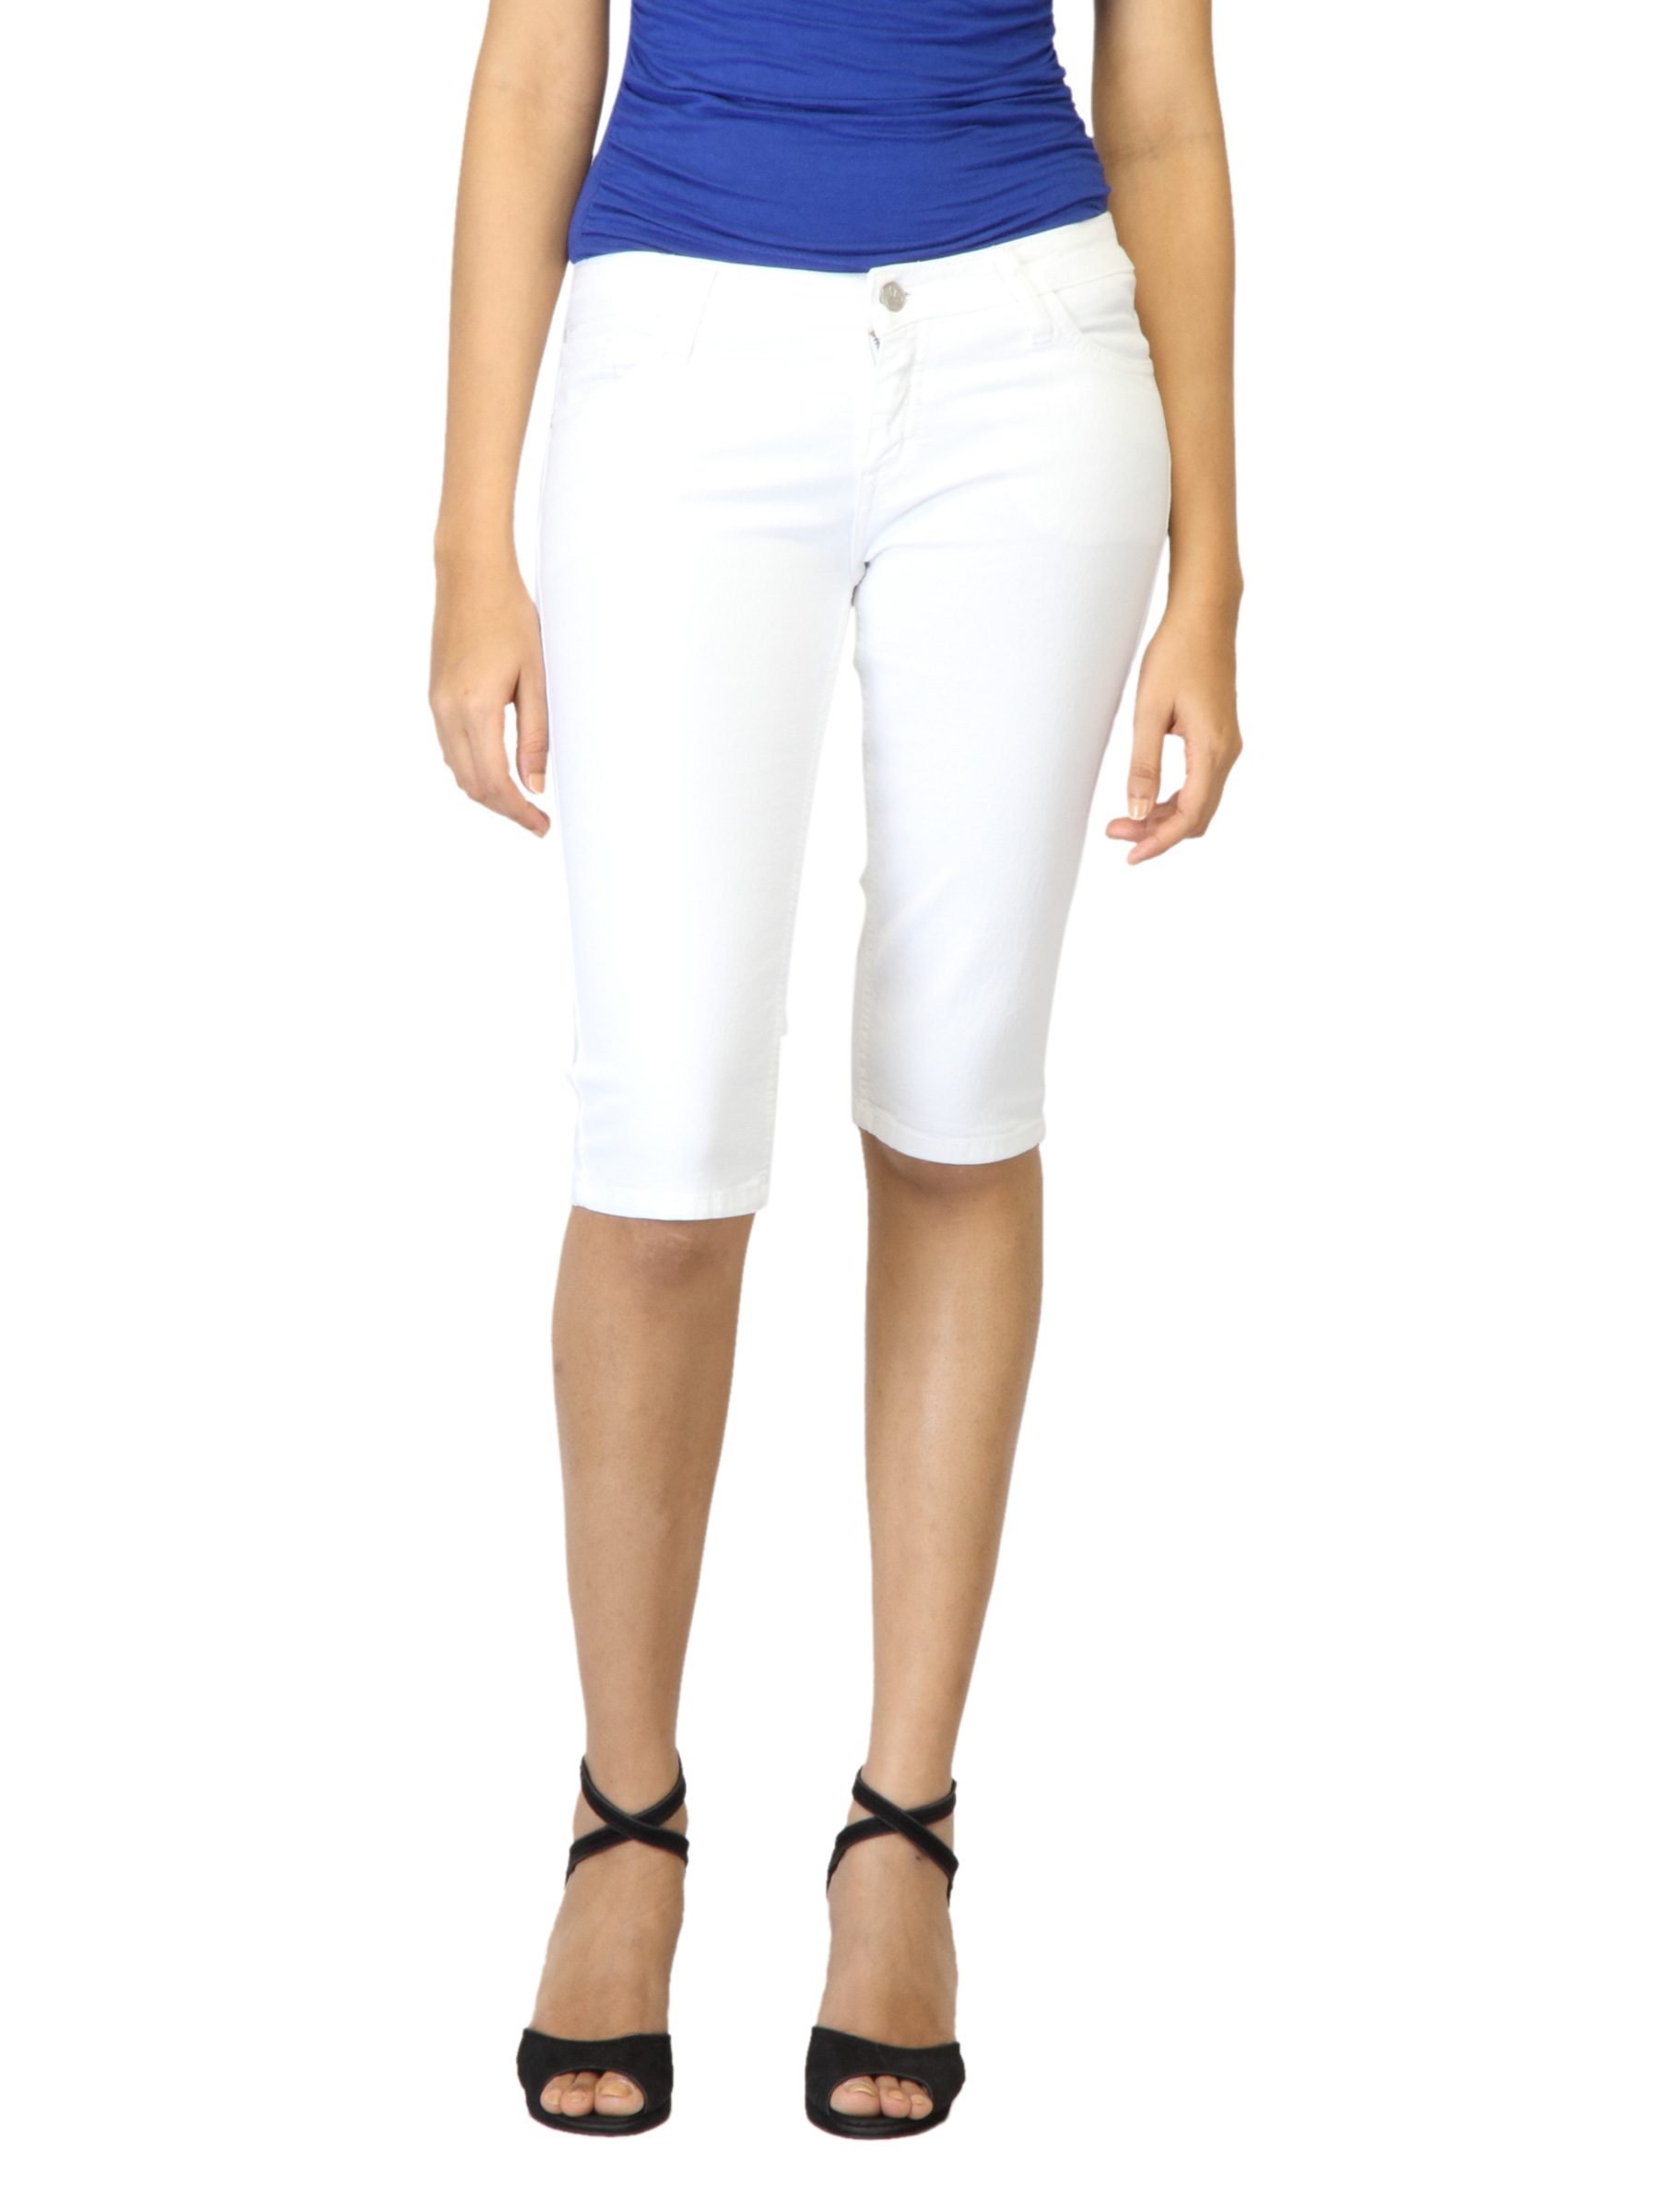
Jealous 21 Women White Capris
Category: Apparel / Bottomwear / Capris
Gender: Women
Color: White
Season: Summer 2012
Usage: Casual